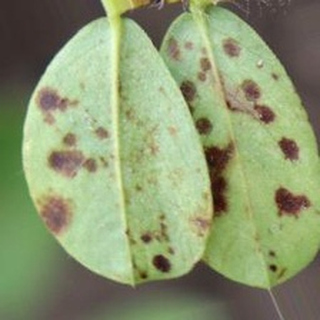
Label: groundnut_rust